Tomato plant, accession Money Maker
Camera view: horizontal (90 deg, fisheye); turntable rotation: 240 degrees
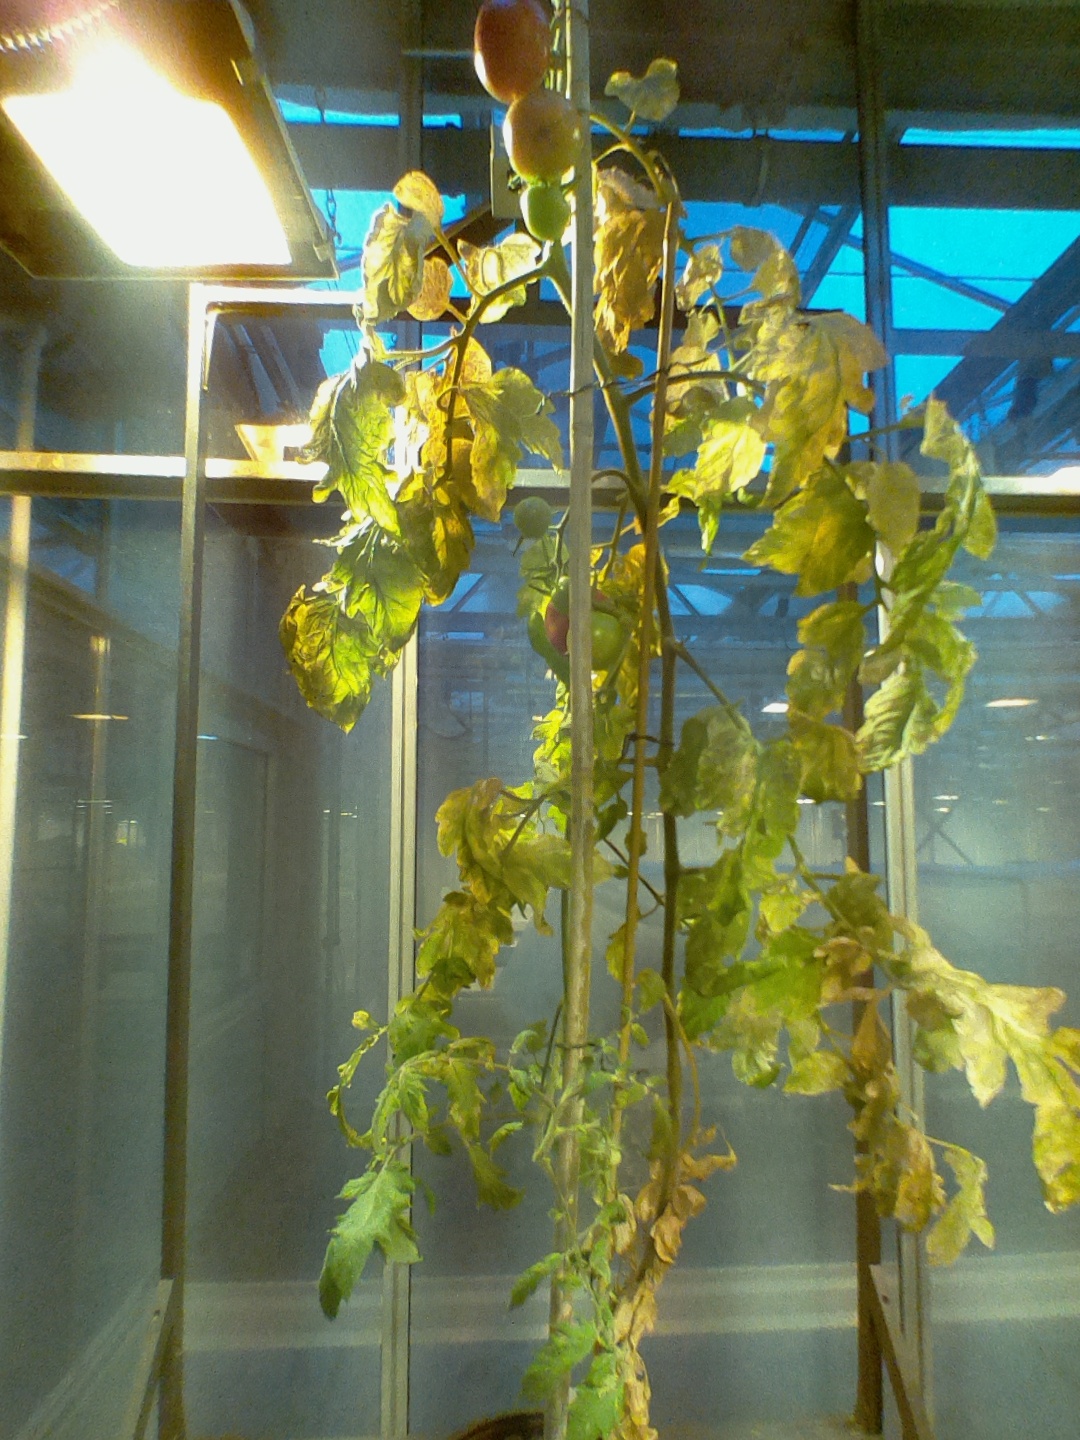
BBCH growth stage 87: 70%-80% of fruits show typical fully ripe color